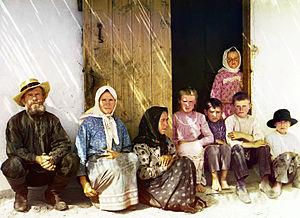
Collection des curiosités remarquables de l'Empire russe par Prokoudine-Gorski est une des premières collections au monde de photographies en couleurs. Elle constitue un patrimoine unique pour les peuples de l'ancien Empire russe et pour toute l'humanité. Son créateur est le célèbre inventeur russe Sergueï Prokoudine-Gorski. Mais il faut remarquer que l'exécution effective de nombreuses photos est due à ses collaborateurs.
Sergueï Mikhaïlovitch Prokoudine-Gorski, né le 30 août 1863 à Founikova Gora et mort le 27 septembre 1944 à Paris, est connu pour sa carrière de chimiste puis de photographe à la photographie couleur. Il a laissé un témoignage unique sur la Russie du début du XXᵉ siècle.